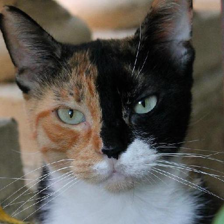
Label: animals